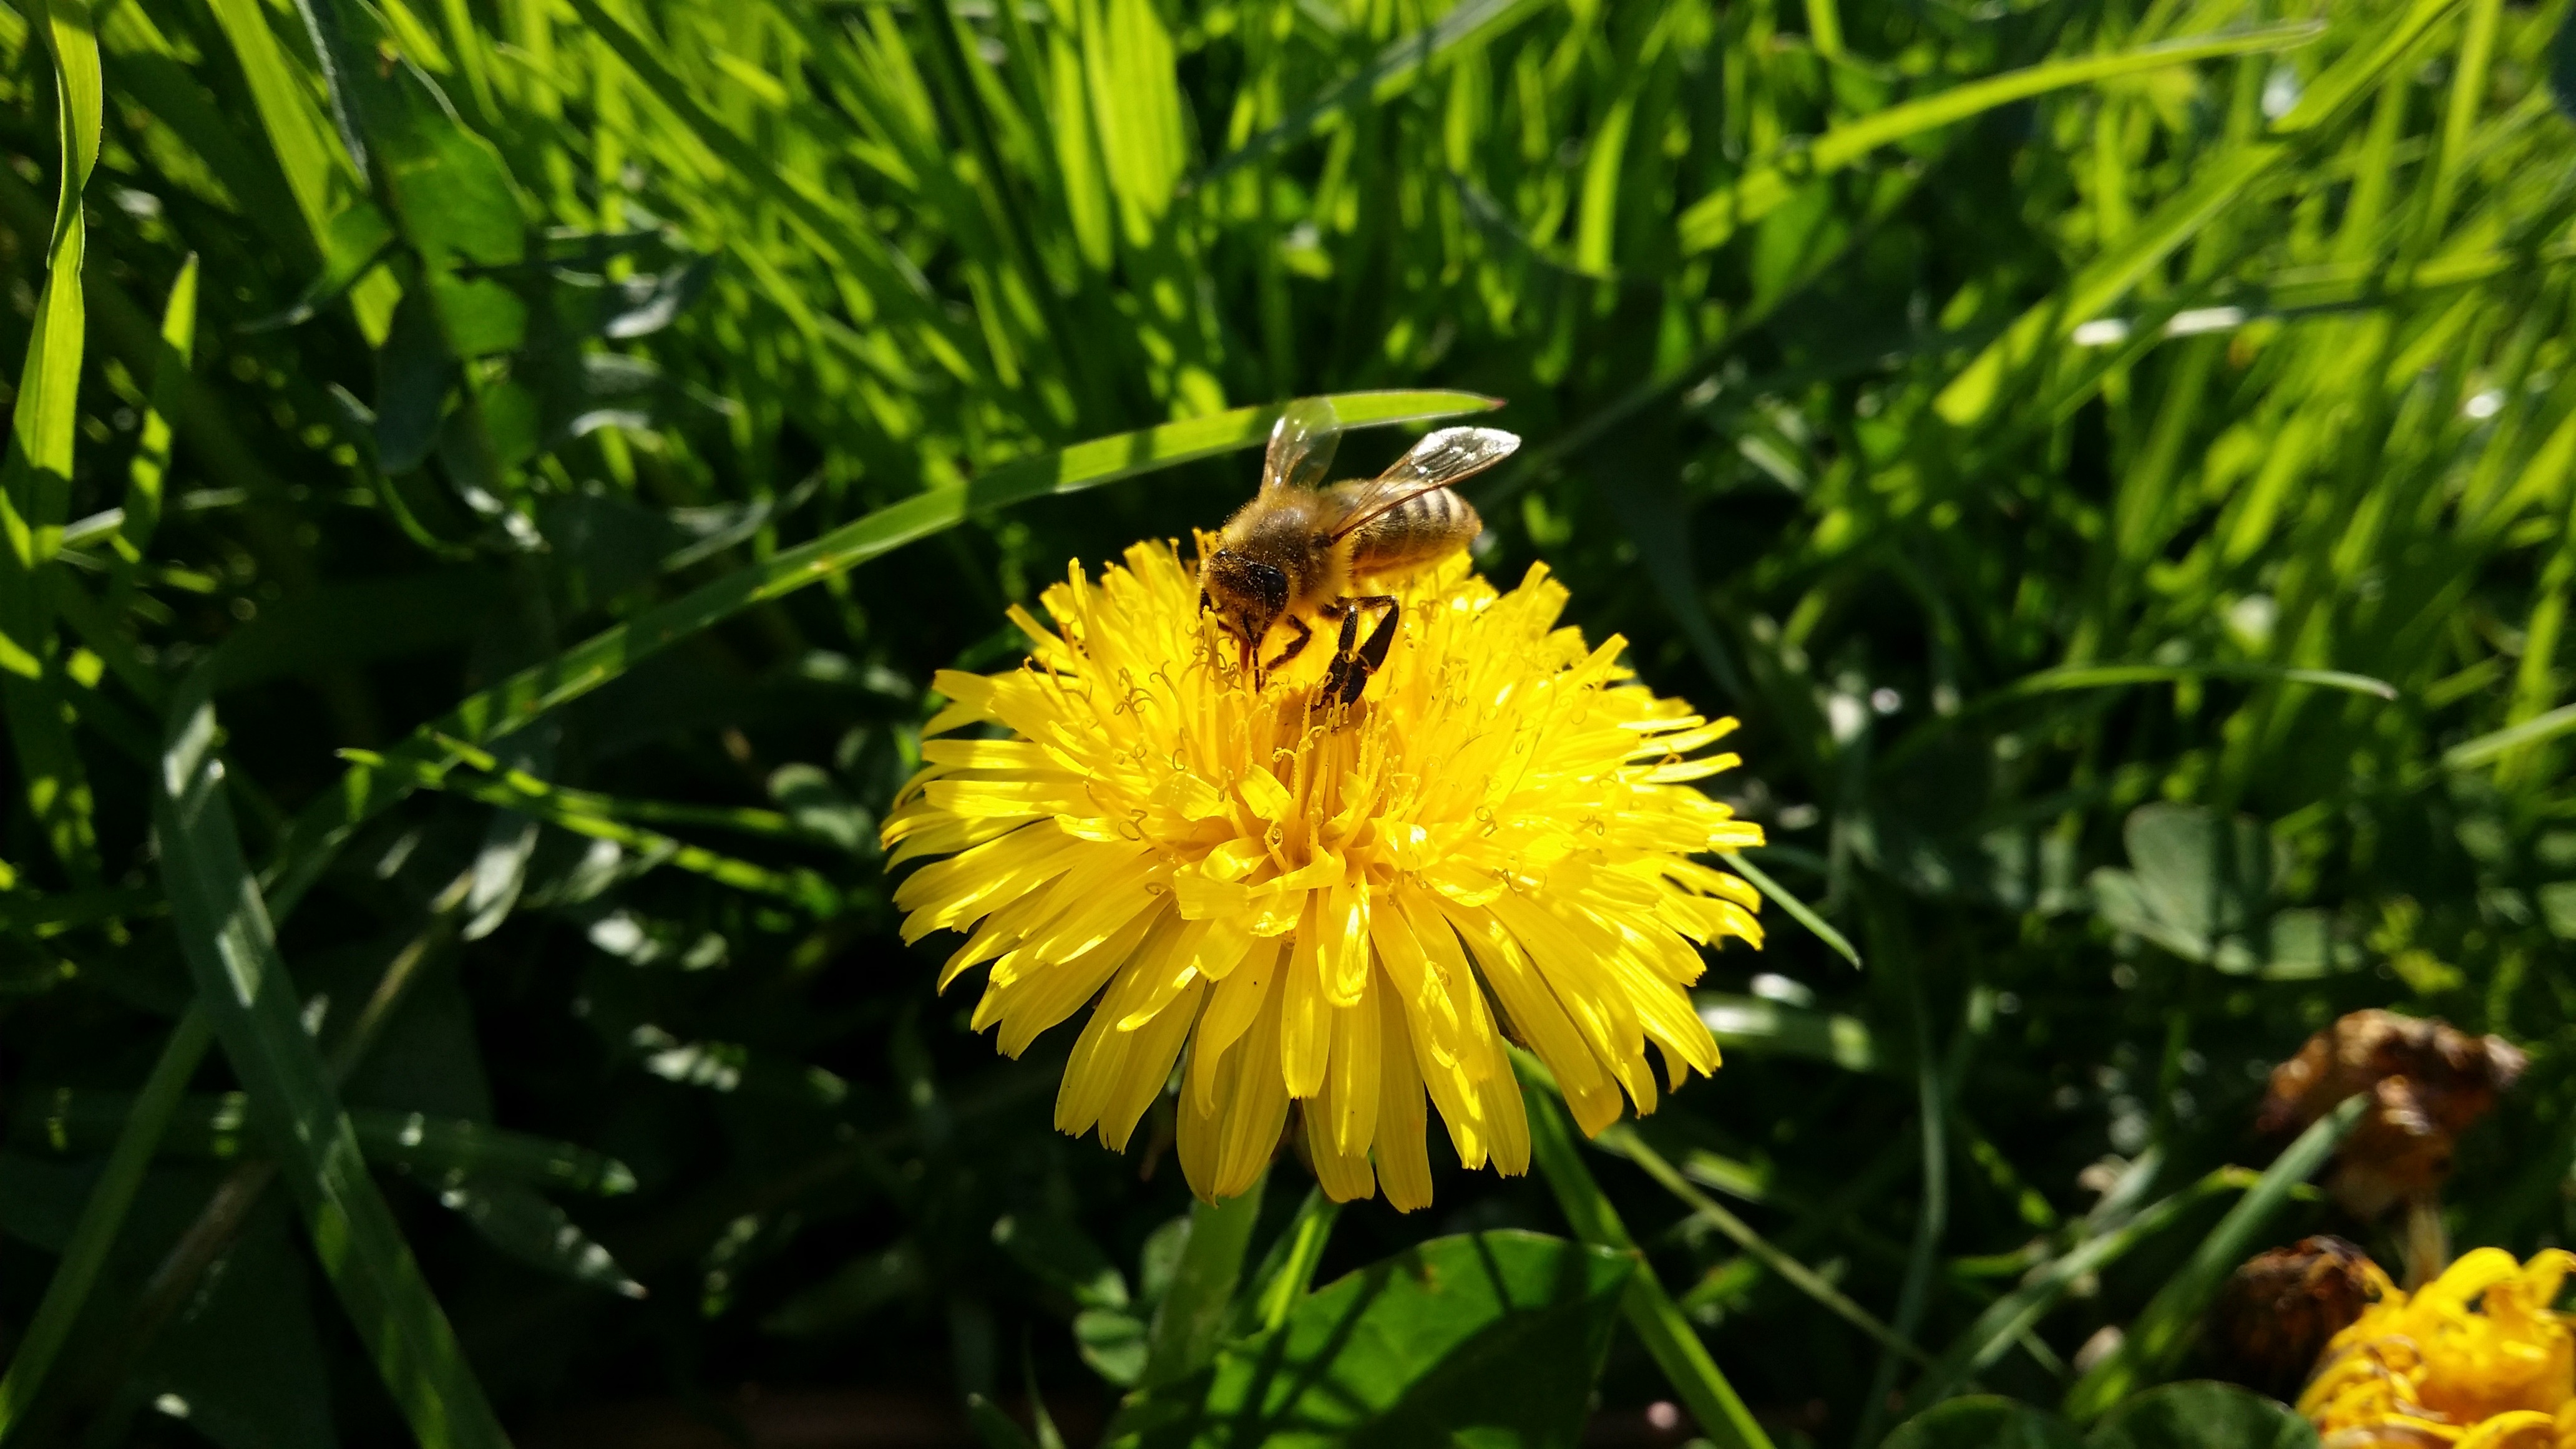
nature, grass, plant, meadow, dandelion, prairie, flower, pollen, pollination, insect, botany, yellow, garden, flora, fauna, invertebrate, wildflower, bee, wasp, nectar, macro photography, honey bee, membrane winged insect